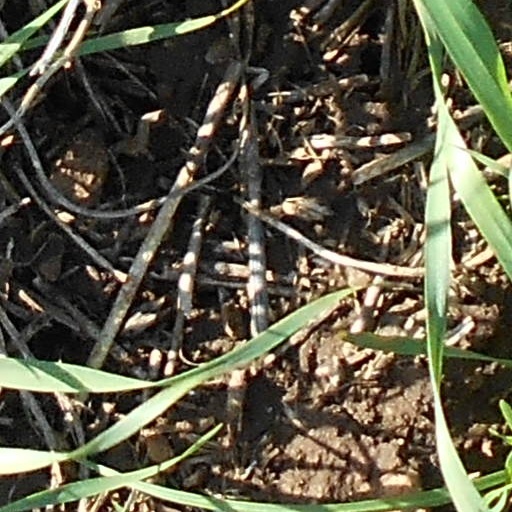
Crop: wheat